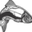
Label: trout